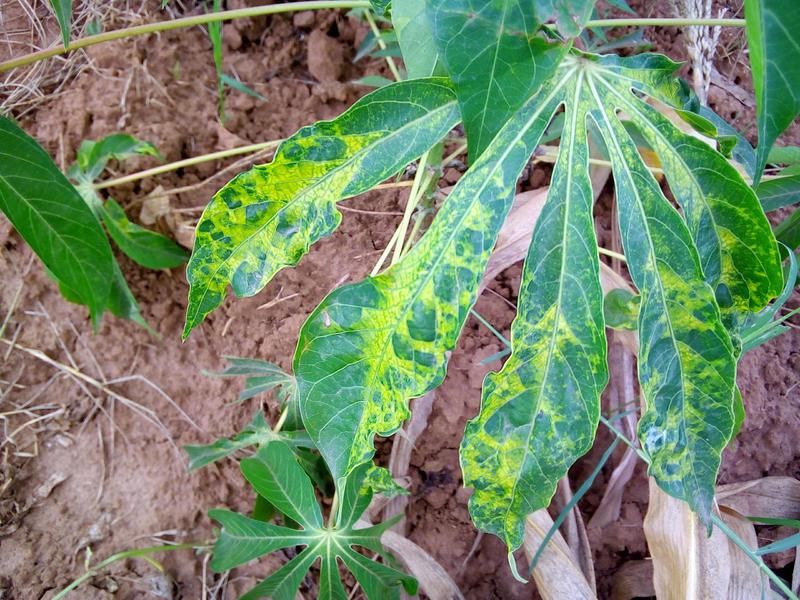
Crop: cassava
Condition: mosaic_disease